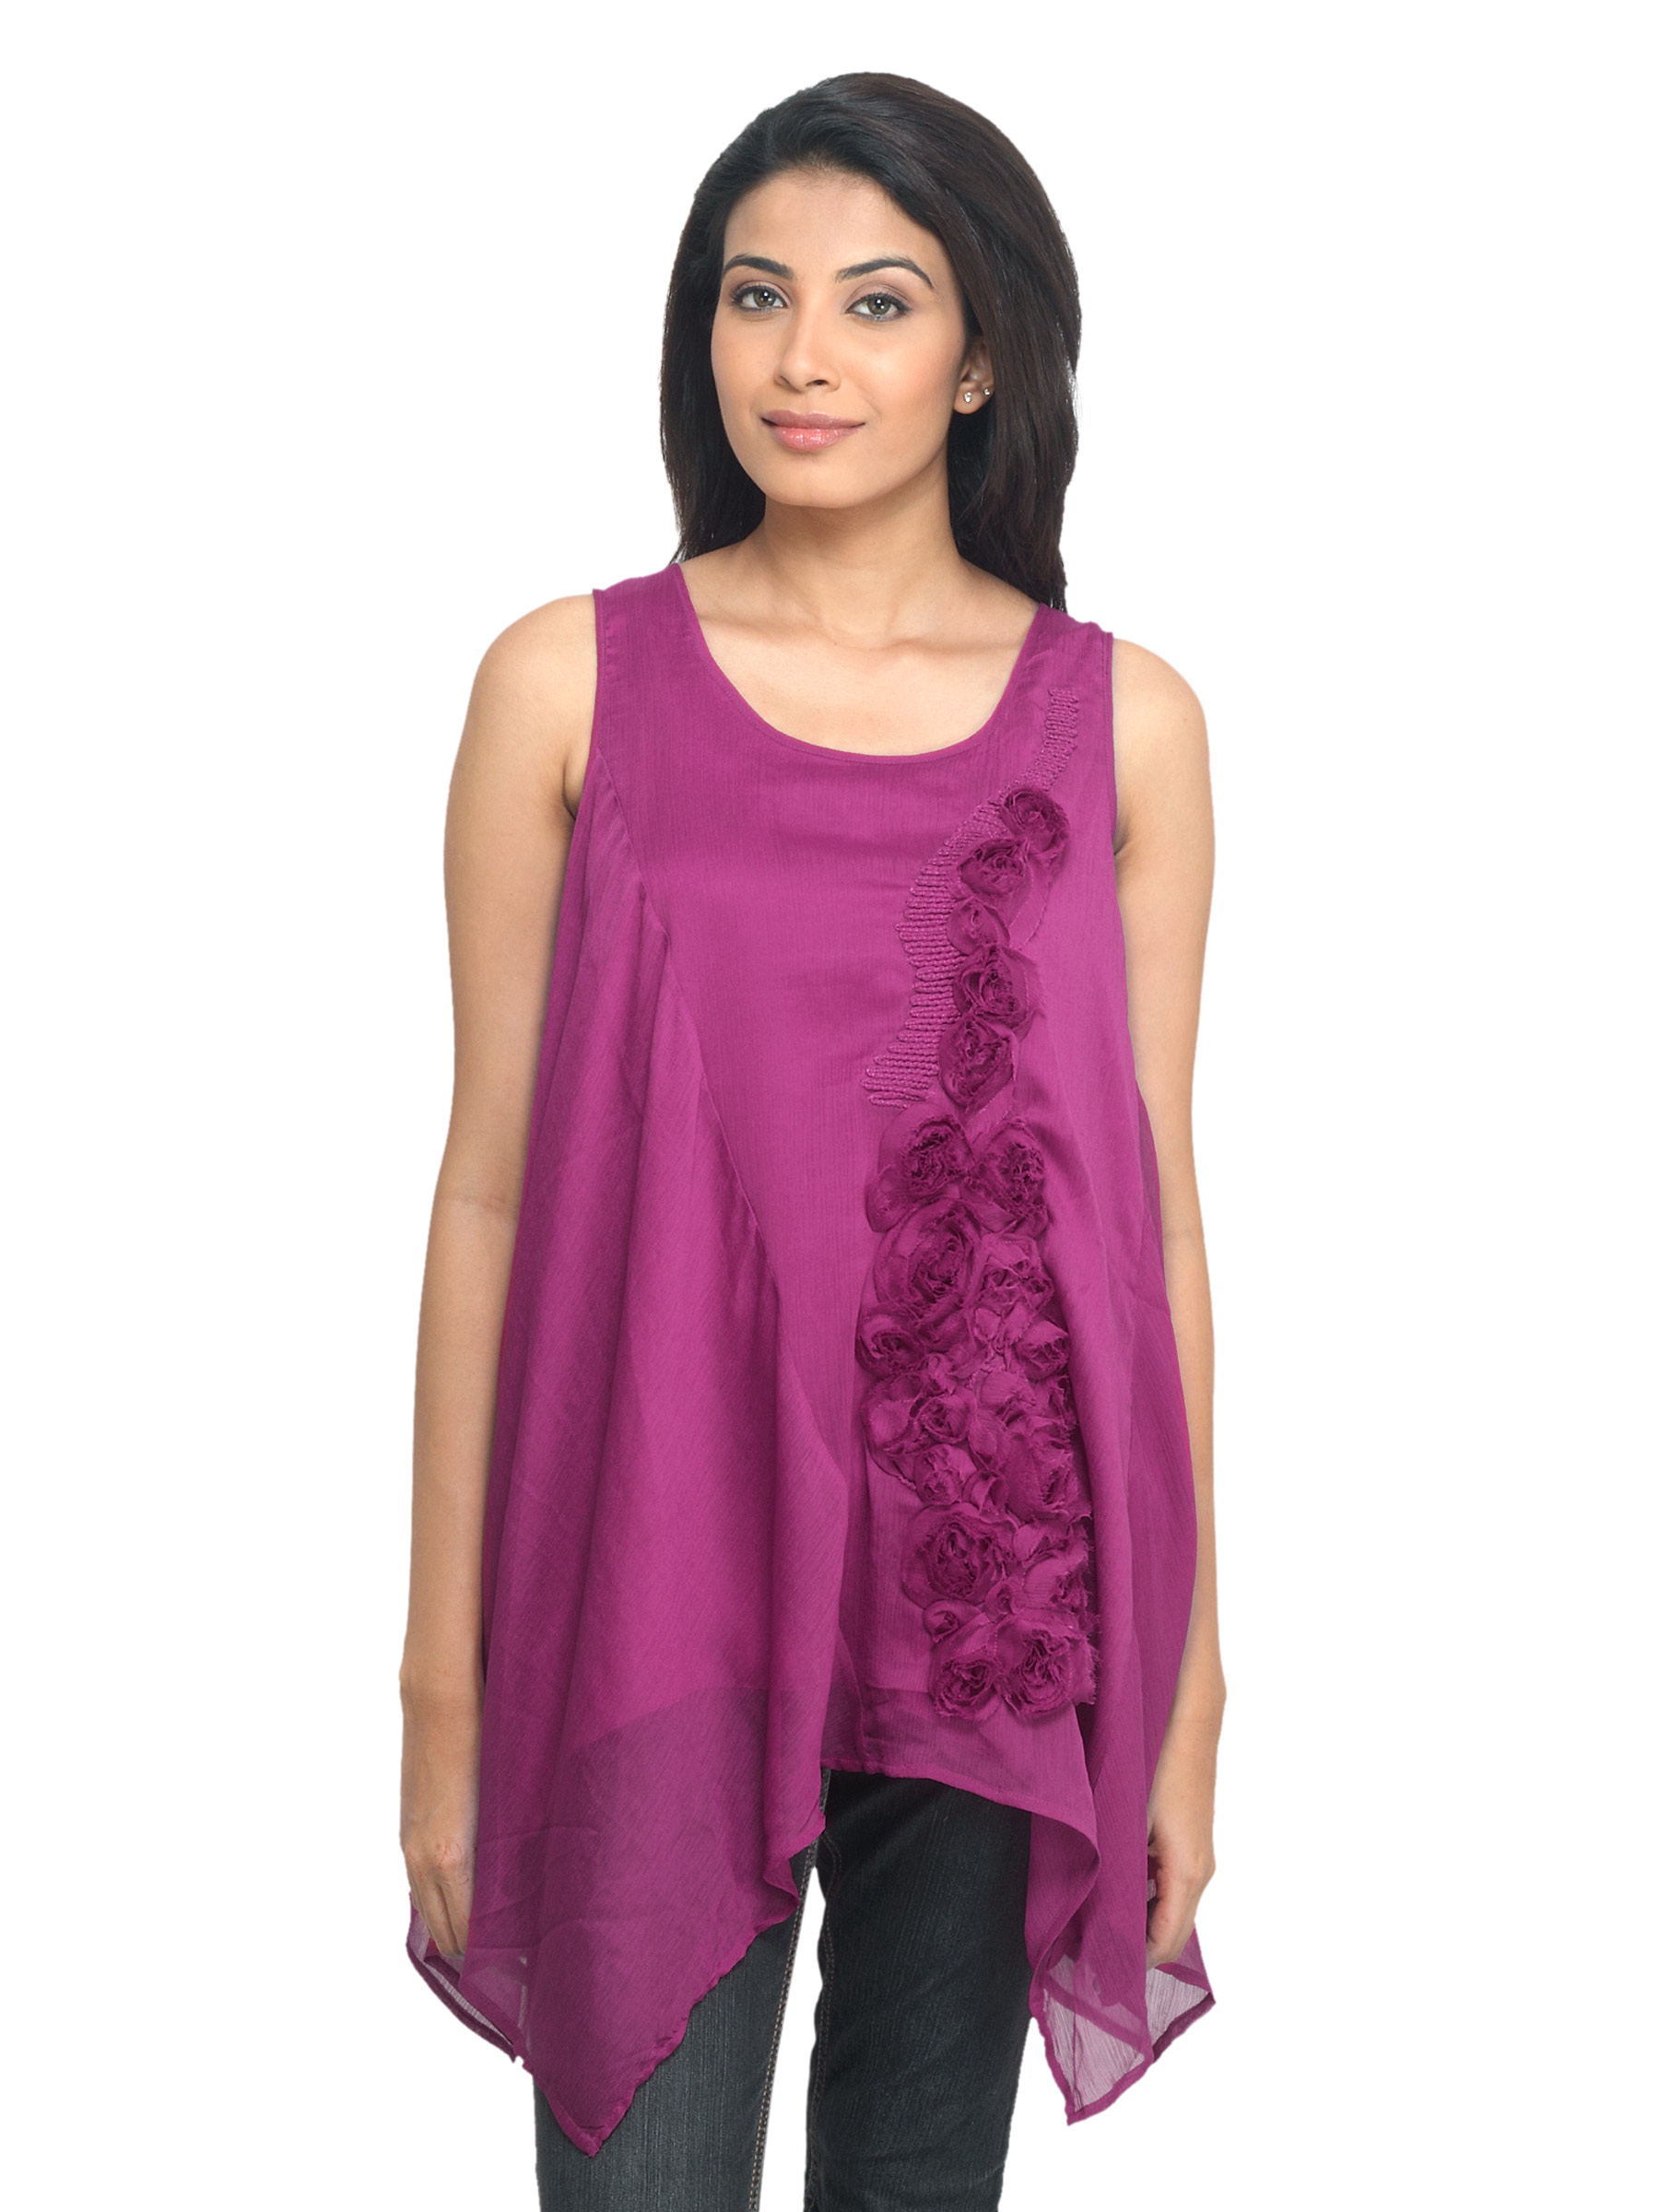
Scullers For Her Women Magenta Top
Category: Apparel / Topwear / Tops
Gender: Women
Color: Magenta
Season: Summer 2012
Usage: Casual